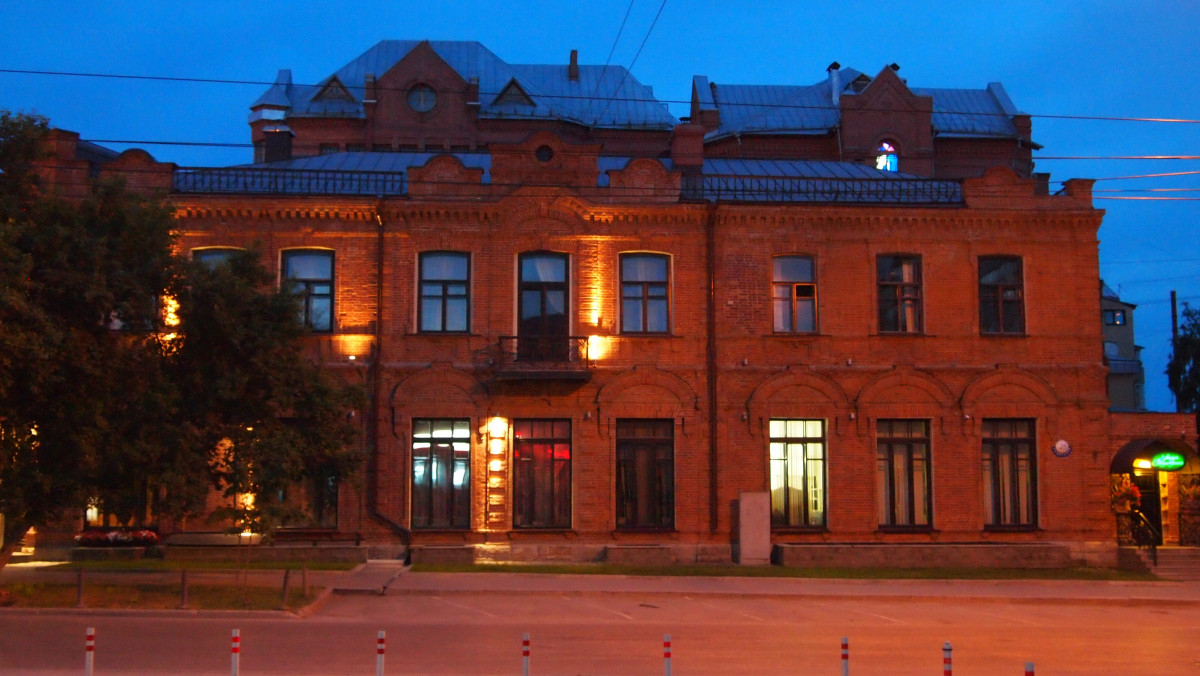
Tags: house, town, building, palace, cityscape, downtown, evening, plaza, landmark, facade